Sauber Motorsport

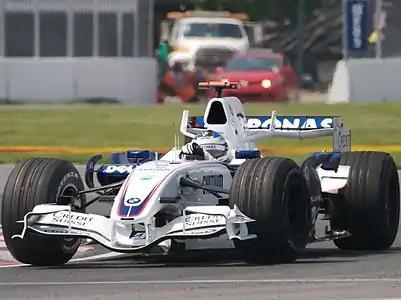
Nick Heidfeld took BMW Sauber's best result of with second place at the Canadian Grand Prix.

On 19 October 2006, it was announced that Robert Kubica would partner Nick Heidfeld for the season with Sebastian Vettel taking the test and reserve driver role. On 21 December, it was announced that Timo Glock had been signed as the team's second test driver. The team launched their 2007 car, the F1.07, on 16 January 2007.